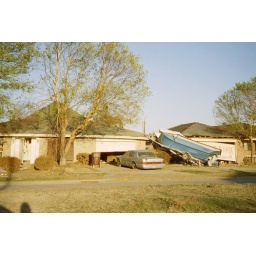
A boat lay in front of a house in New Orleans